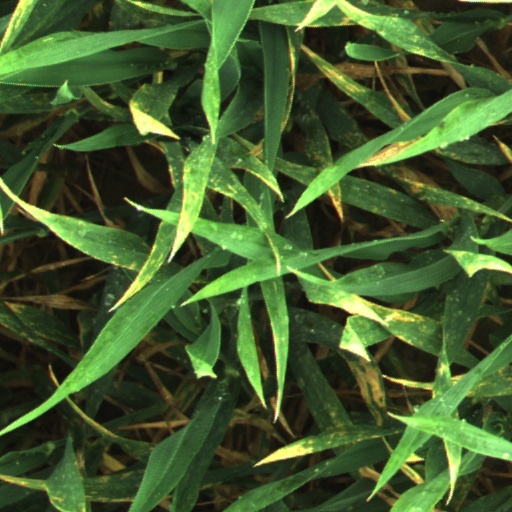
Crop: wheat